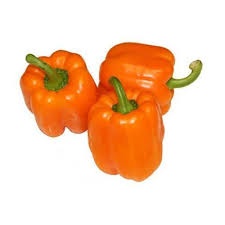
Label: capsicum